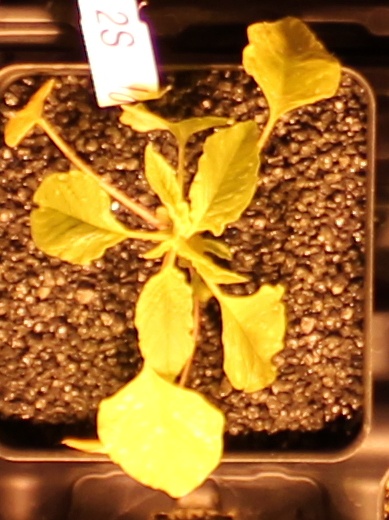
Label: Palmer Amaranth